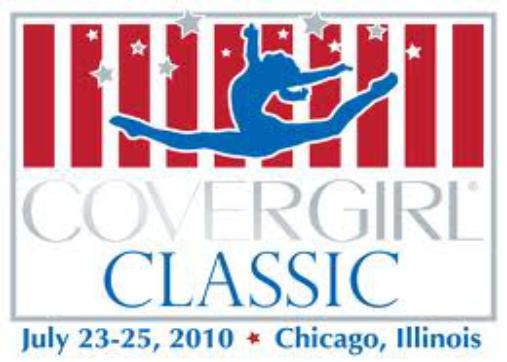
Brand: CoverGirl
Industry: Food